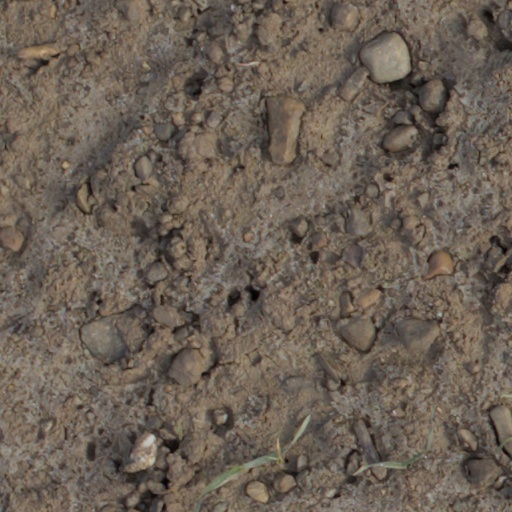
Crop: wheat